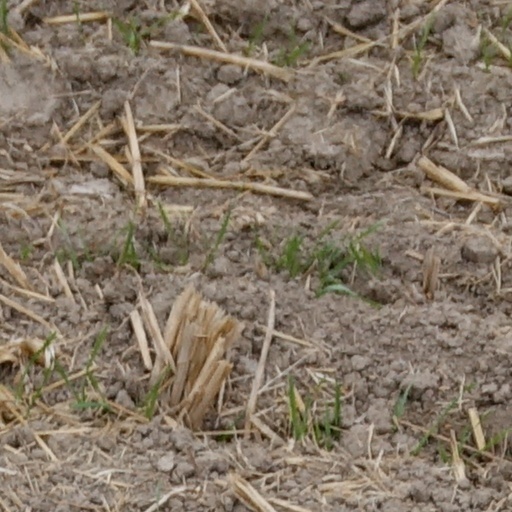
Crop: wheat